Boeing CH-47 Chinook

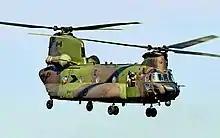
A Canadian CH-147F at RIAT 2017

On 6 August 2011, a Chinook crashed near Kabul, killing all of the 38 aboard. The Chinook was reportedly shot down with a rocket-propelled grenade by the Taliban while attempting to assist a group of U.S. Navy SEALs. The 38 were members of NATO and allied forces, including 22 Naval Special Warfare operators, five U.S. Army Aviation soldiers, three U.S. Air Force special operations personnel, and seven Afghan National Army commandos. A civilian translator and a U.S. military working dog were also killed in the crash. The crash was the single deadliest during the entire Operation Enduring Freedom campaign. The previous biggest single-day loss for American forces in Afghanistan involved a Chinook that was shot down near Kabul in Kunar Province in June 2005 with all aboard killed, including a 16-member U.S. Special Operations team.